Greater Poland uprising (1918–1919)

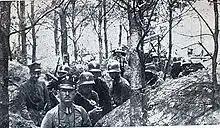
Polish soldiers in trenches on the Polish-German front, January 1919

The Greater Poland uprising of 1918–1919, or Wielkopolska uprising of 1918–1919 or Poznań War was a military insurrection of Poles in the Greater Poland region (German: Grand Duchy of Posen or Provinz Posen) against German rule. The uprising had a significant effect on the Treaty of Versailles, which granted a reconstituted Second Polish Republic the area won by the Polish insurrectionists. The region had been part of the Kingdom of Poland and then Polish–Lithuanian Commonwealth before the 1793 Second Partition of Poland when it was annexed by the German Kingdom of Prussia. It had also, following the 1806 Greater Poland uprising, been part of the Duchy of Warsaw (1807–1815), a French client state during the Napoleonic Wars.